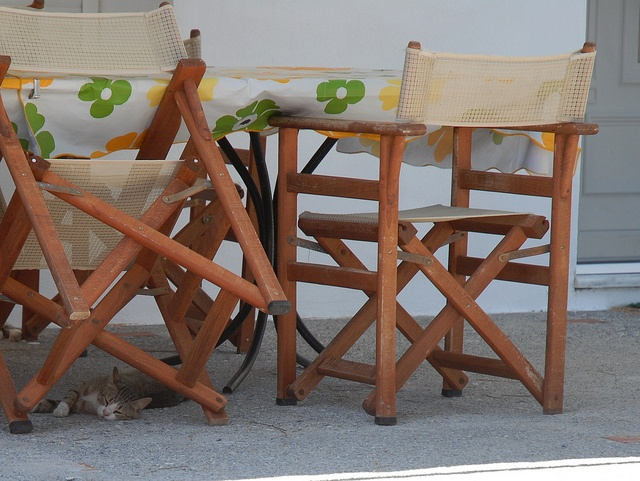
A kitten sleeps underneath a table with two chairs.
A cat lying under a table and chairs, with one of the chairs tilted up against the table.
A cat sleeps beneath an outdoor table and chair.
Two wooden chairs sitting at a table cloth covered table.
Two wood and canvas chairs, one tilted forward with a cat laying under it.